Marina Voikhanskaya

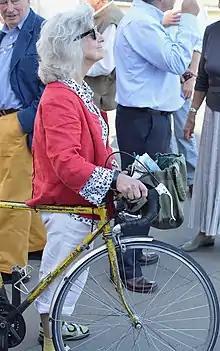

Marina Voikhanskaya’s use of the bicycle as a means of transportation has received media attention. She has undertaken sponsored journeys and cycle challenges for the Campaign to Protect Rural England (CPRE) in 2006, and 2010.